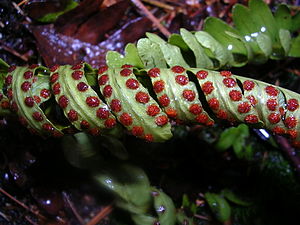
Sorus
Sori på undersiden af et sammenrullet bregneblad
En sorus kaldes på dansk en sporehushob eller sporehusgruppe, og er en ansamling af sporangier.